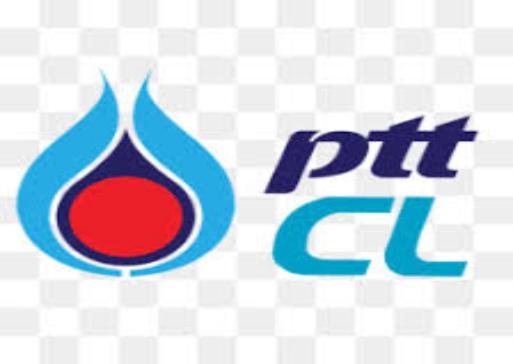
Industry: Others